Autumn

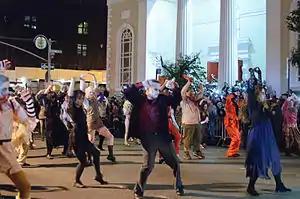
The annual Greenwich Village Halloween Parade in Lower Manhattan is the world's largest Halloween parade, with millions of spectators annually, and has its roots in New York City's queer community.

Autumn is associated with Halloween (influenced by Samhain, a Celtic autumn festival), and with it a widespread marketing campaign that promotes it. The Celtic people also used this time to celebrate the harvest with a time of feasting. At the same time though, it was a celebration of death as well. Crops were harvested, livestock were butchered, and Winter was coming.